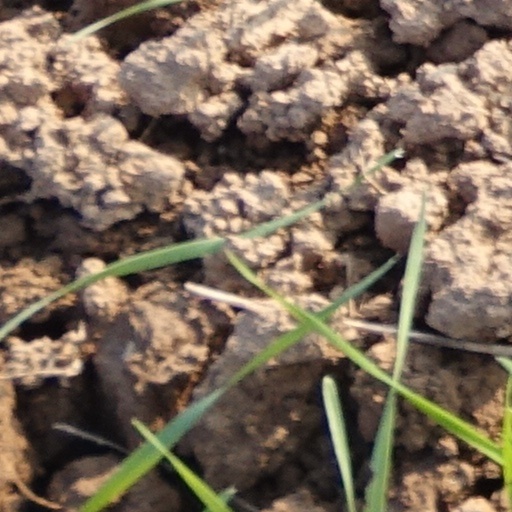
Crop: wheat